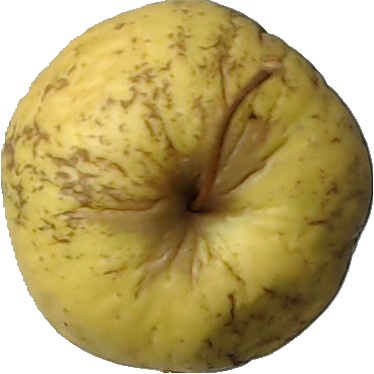
Label: apple_golden_1